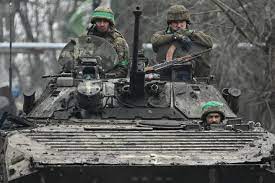
Label: BMP